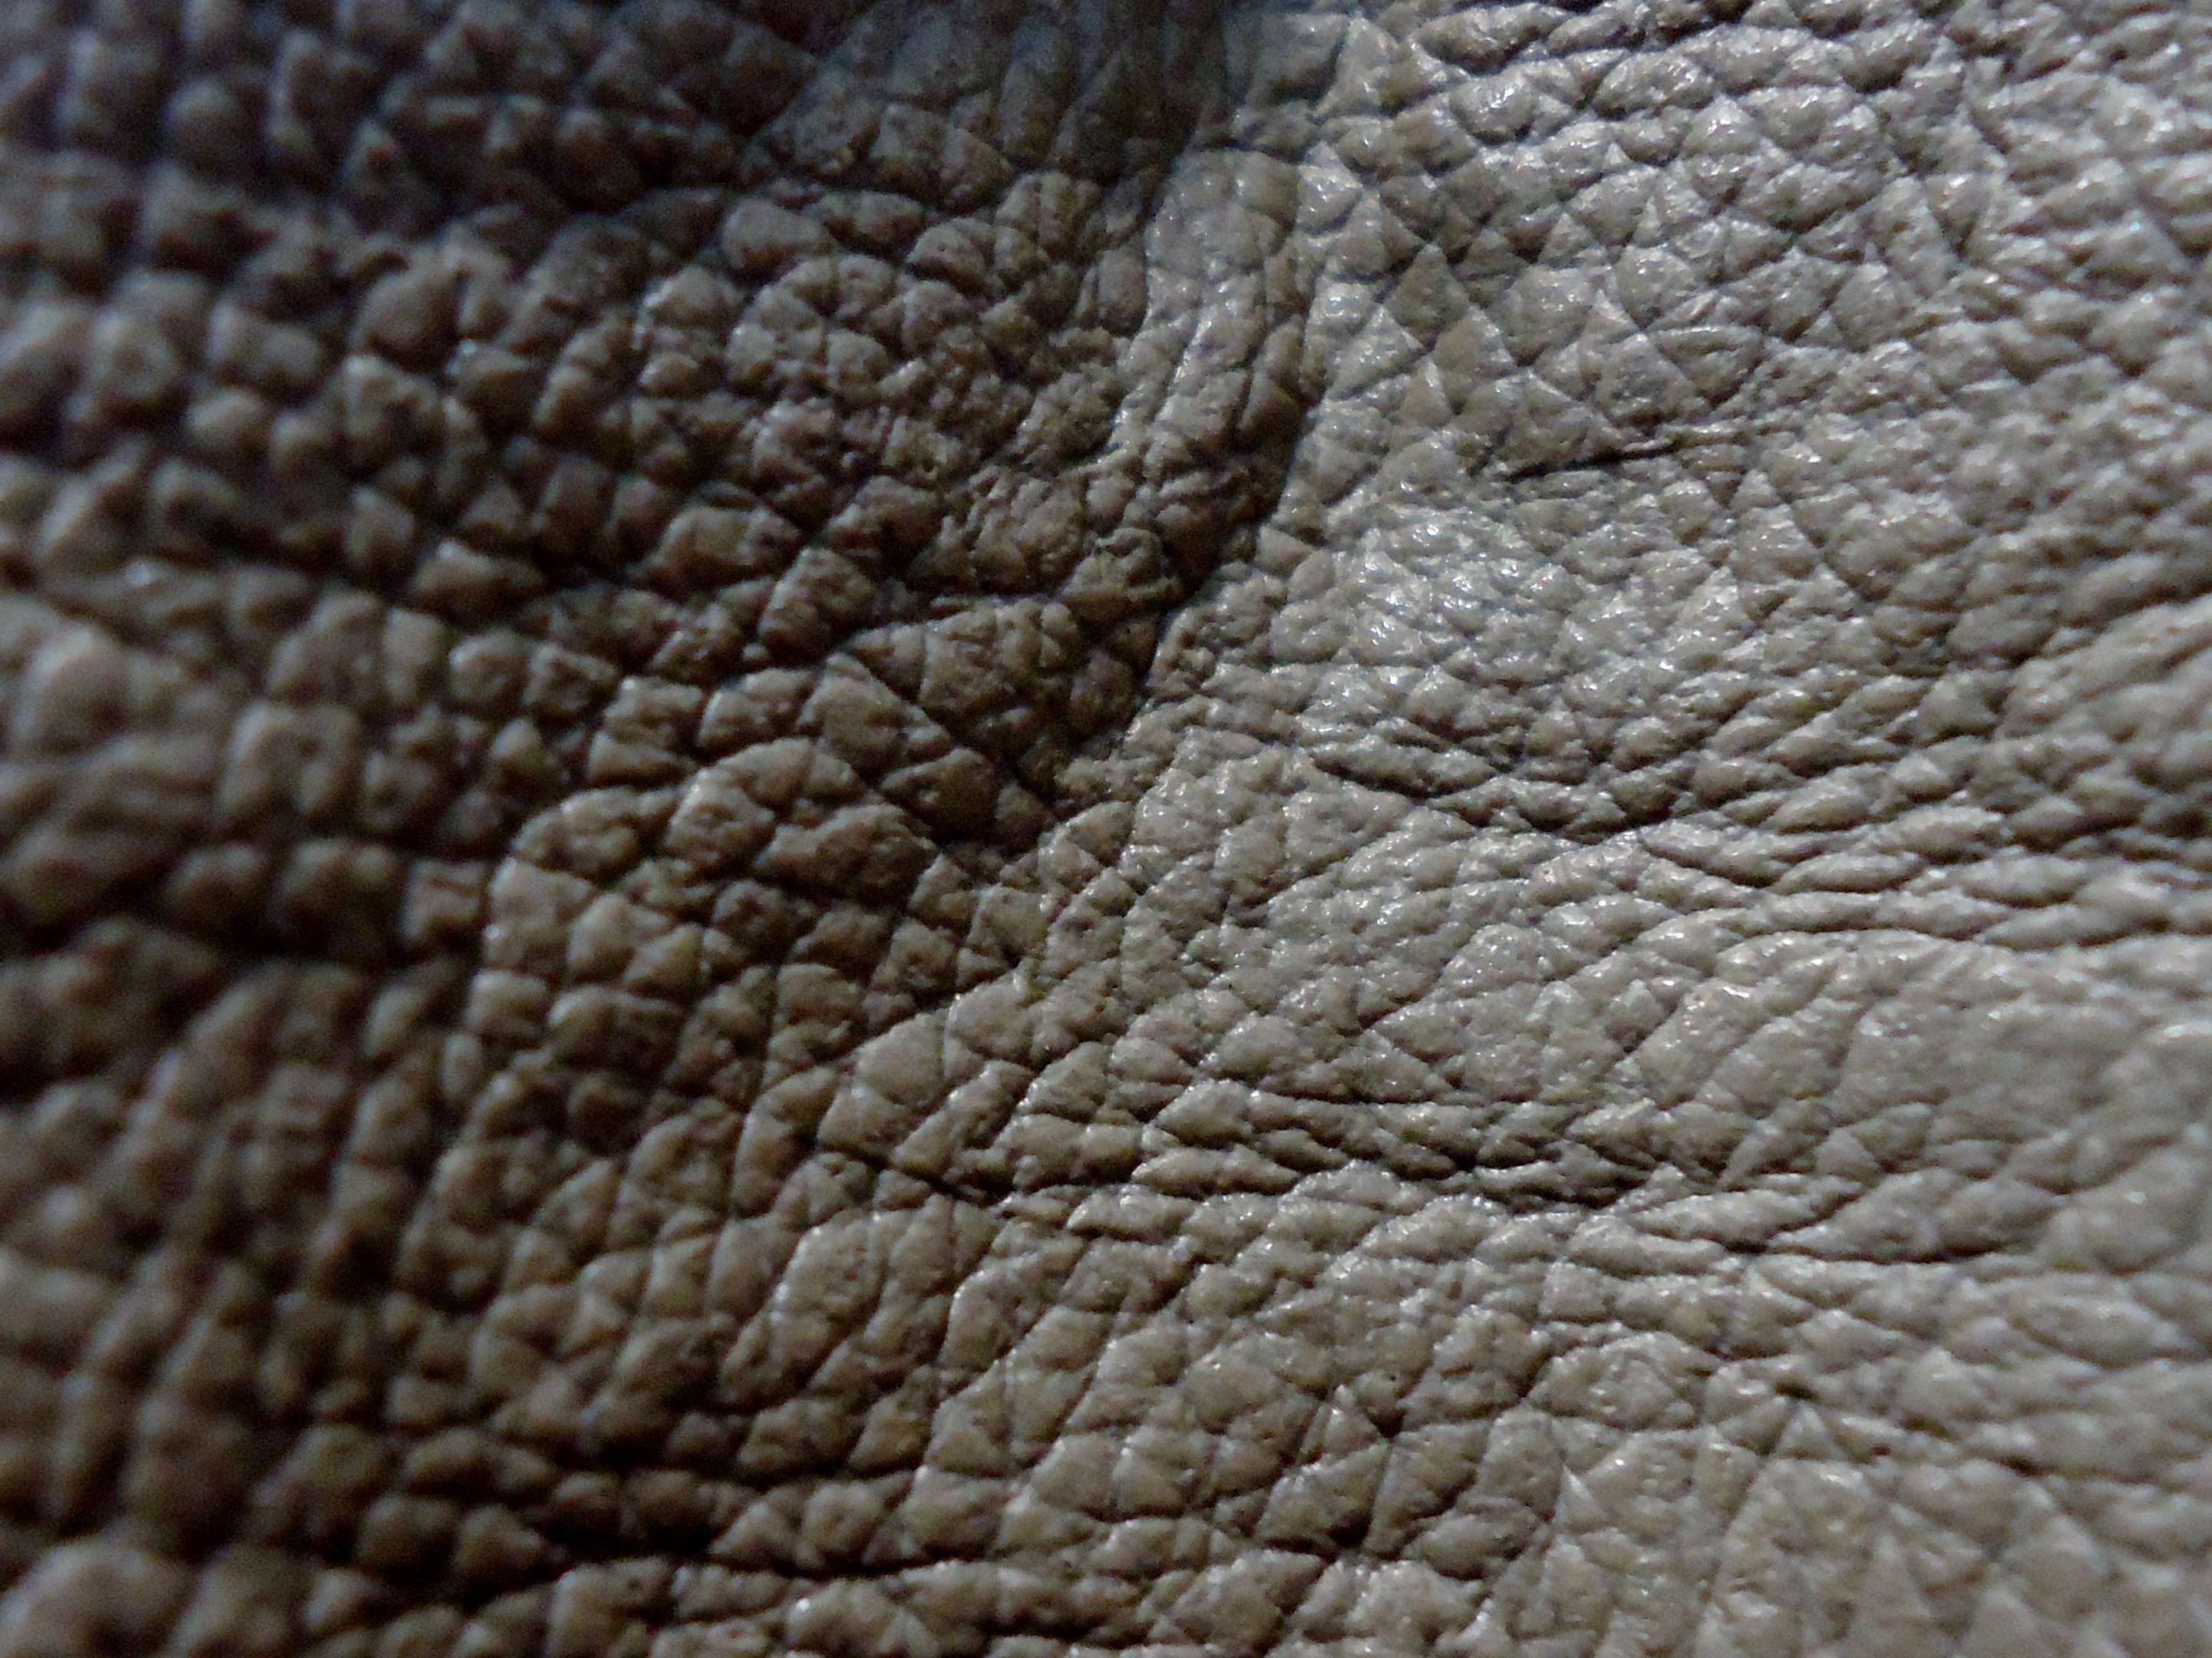
leather, texture, pattern, brown, bag, reptile, material, close up, textile, grey, skin, flooring